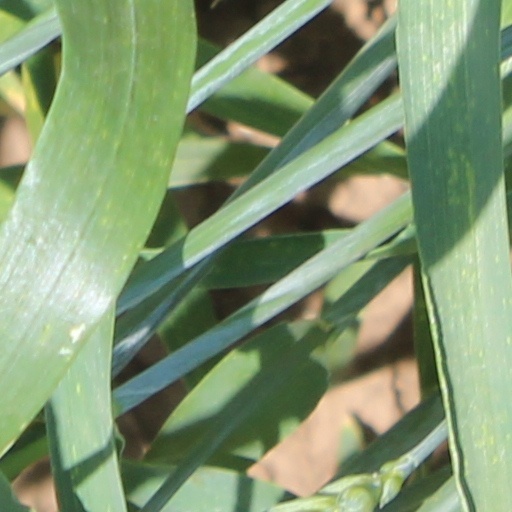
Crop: wheat